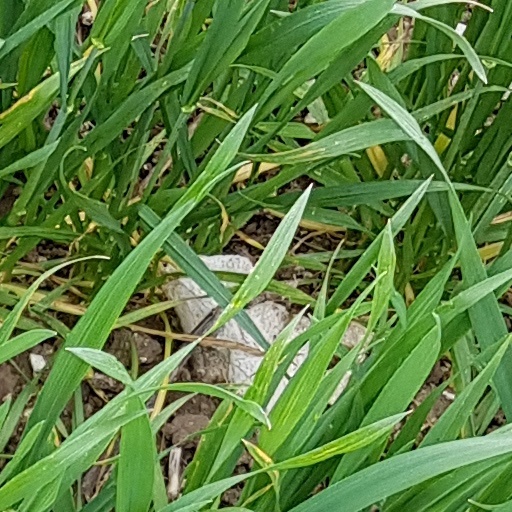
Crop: wheat